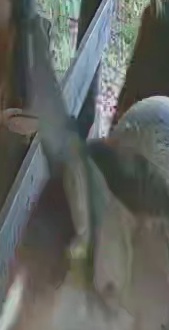
Face region: ears (position_of_ears)
Pain indicator: not_present